A Serbian Film

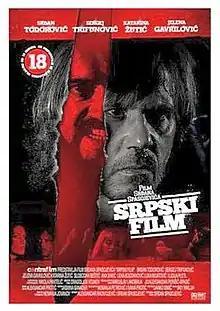
Theatrical release poster

A Serbian Film is a 2010 Serbian exploitation horror thriller film produced and directed by Srđan Spasojević in his feature directorial debut, with Aleksandar Radivojević co-writing. It tells the experience of a financially struggling pornstar who agrees to participate in an "art film", only to discover that he has been drafted into a snuff film with pedophilic and necrophilic themes. The film stars Serbian actors Srđan Todorović, Sergej Trifunović, and Jelena Gavrilović.